WNUF Halloween Special

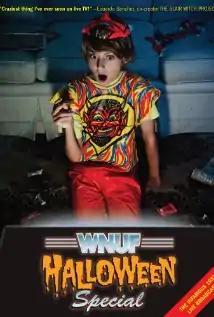
Promotional release poster

WNUF Halloween Special is a 2013 American comedy horror analog horror film directed primarily by Chris LaMartina, who also helped to co-write the film. Parody commercials are shown throughout the film, some of which were written and directed by persons other than LaMartina. Its plot follows a television personality that decides to investigate strange supernatural occurrences at a house purported to be haunted.